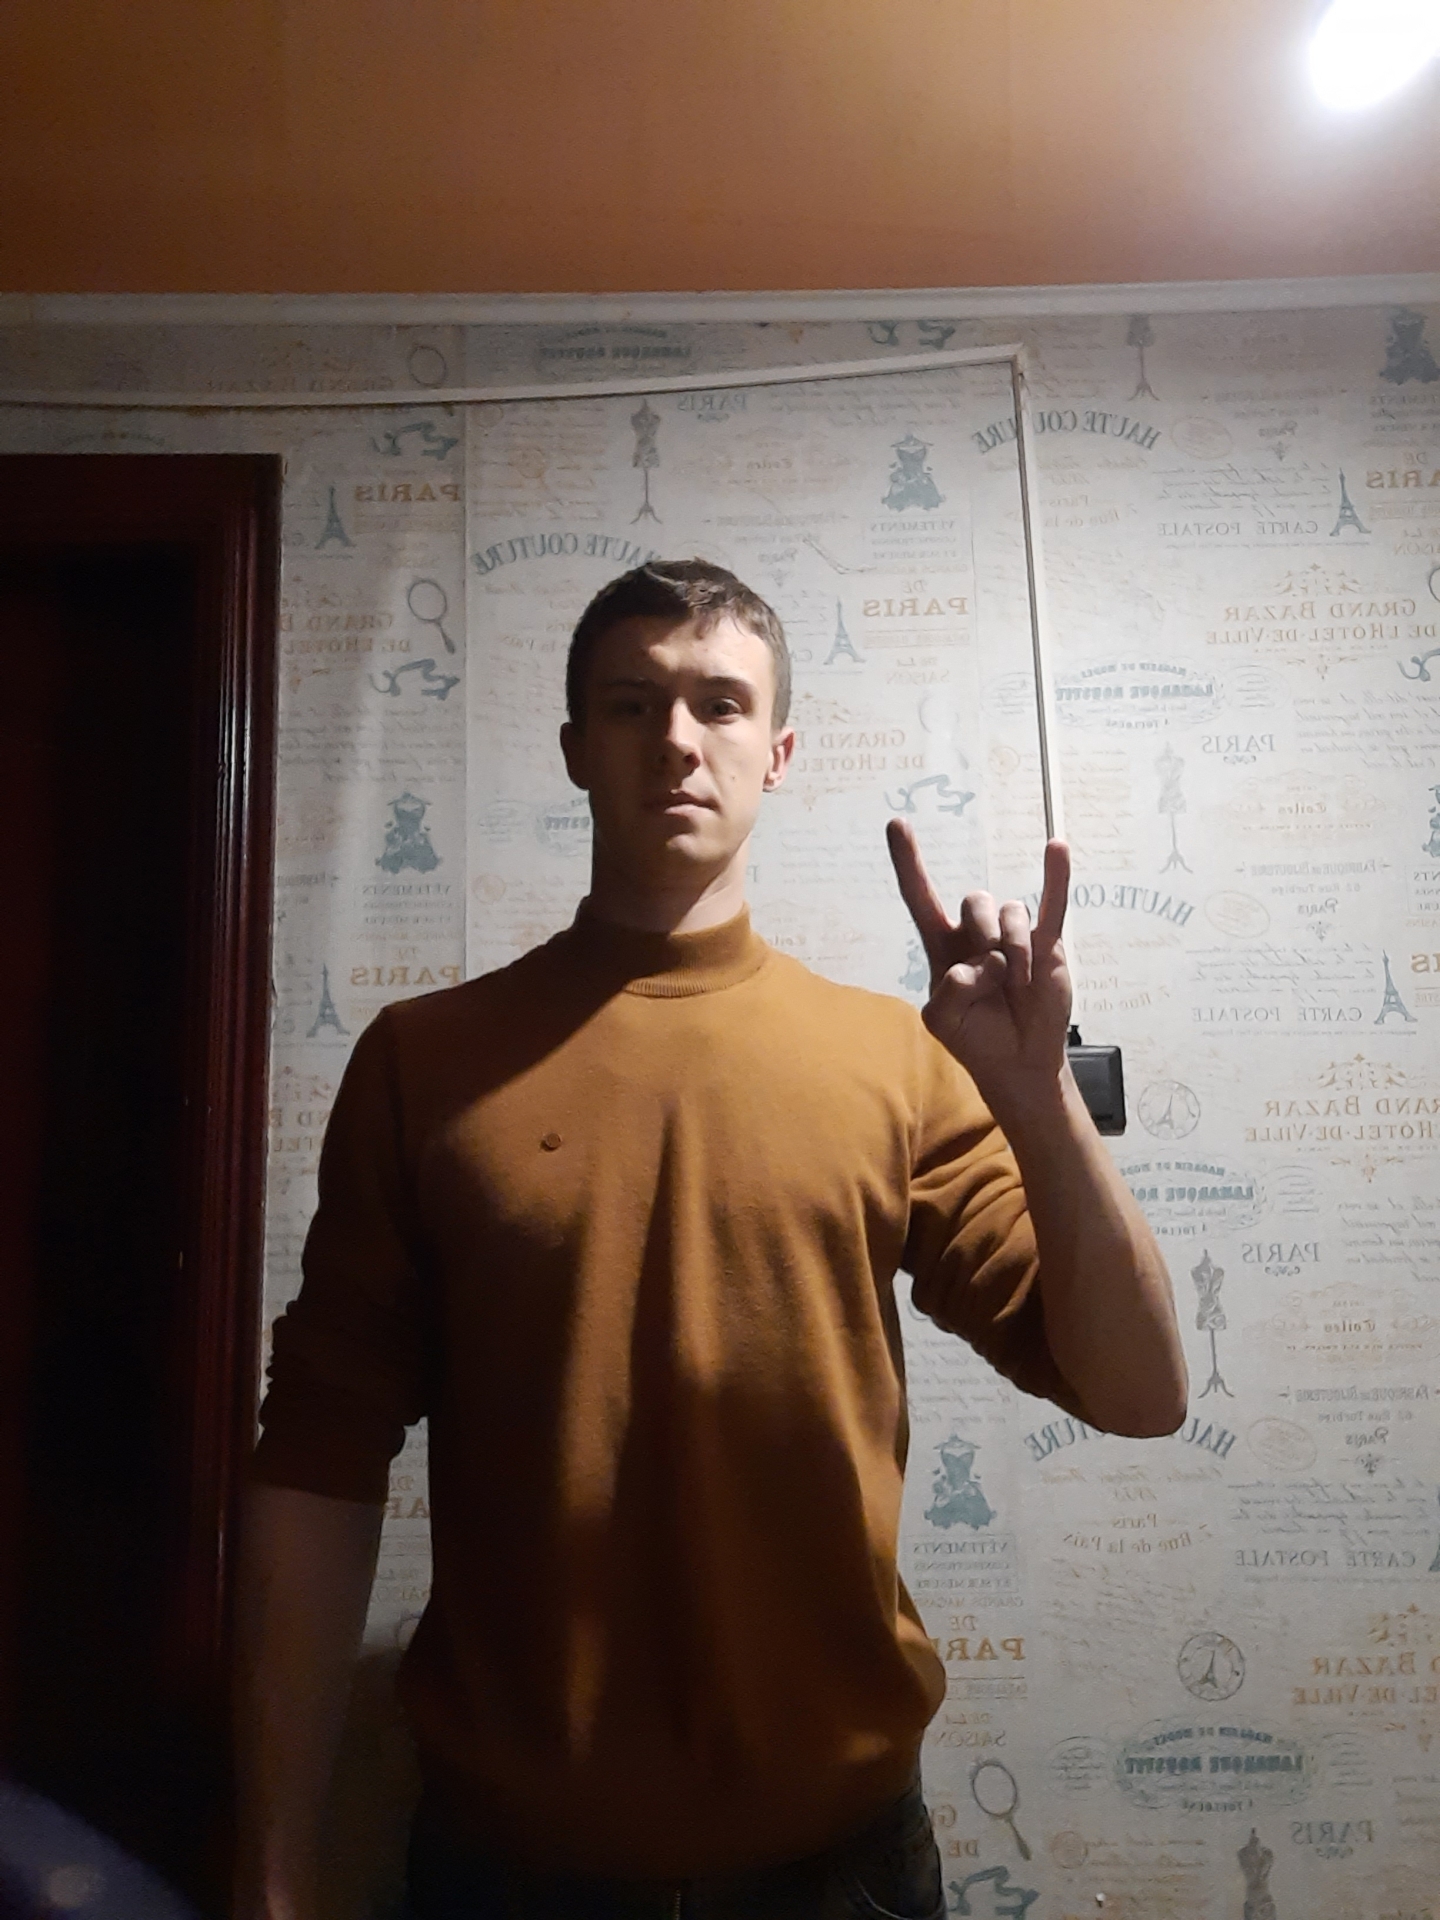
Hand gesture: rock